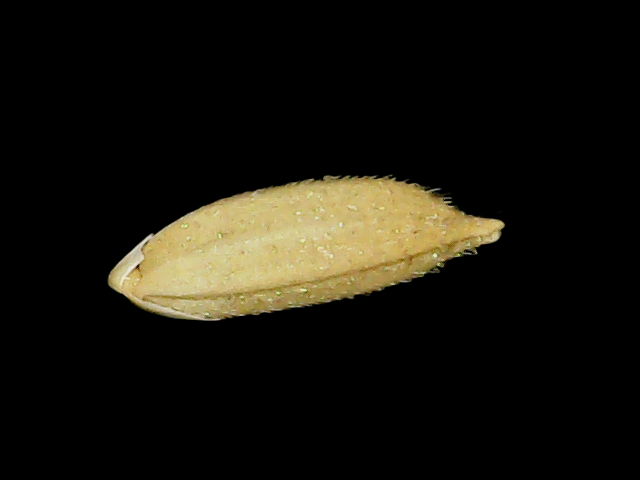
Rice variety: Binadhan12